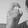
ASL letter: X